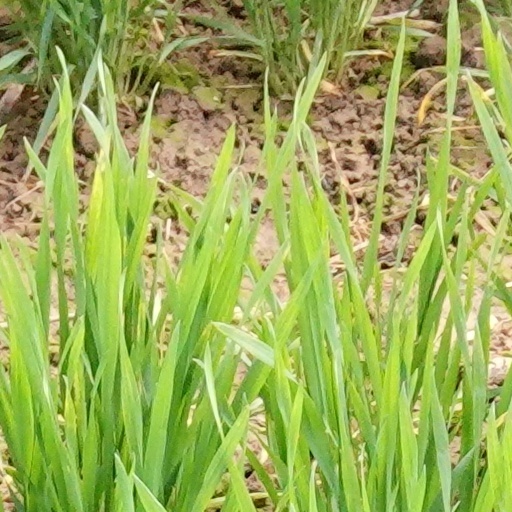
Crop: wheat